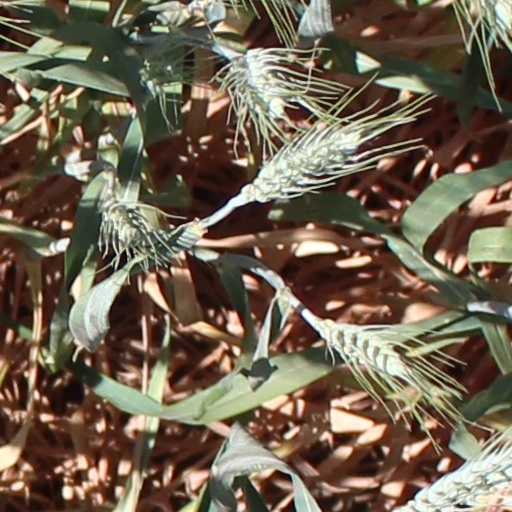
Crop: wheat